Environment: real
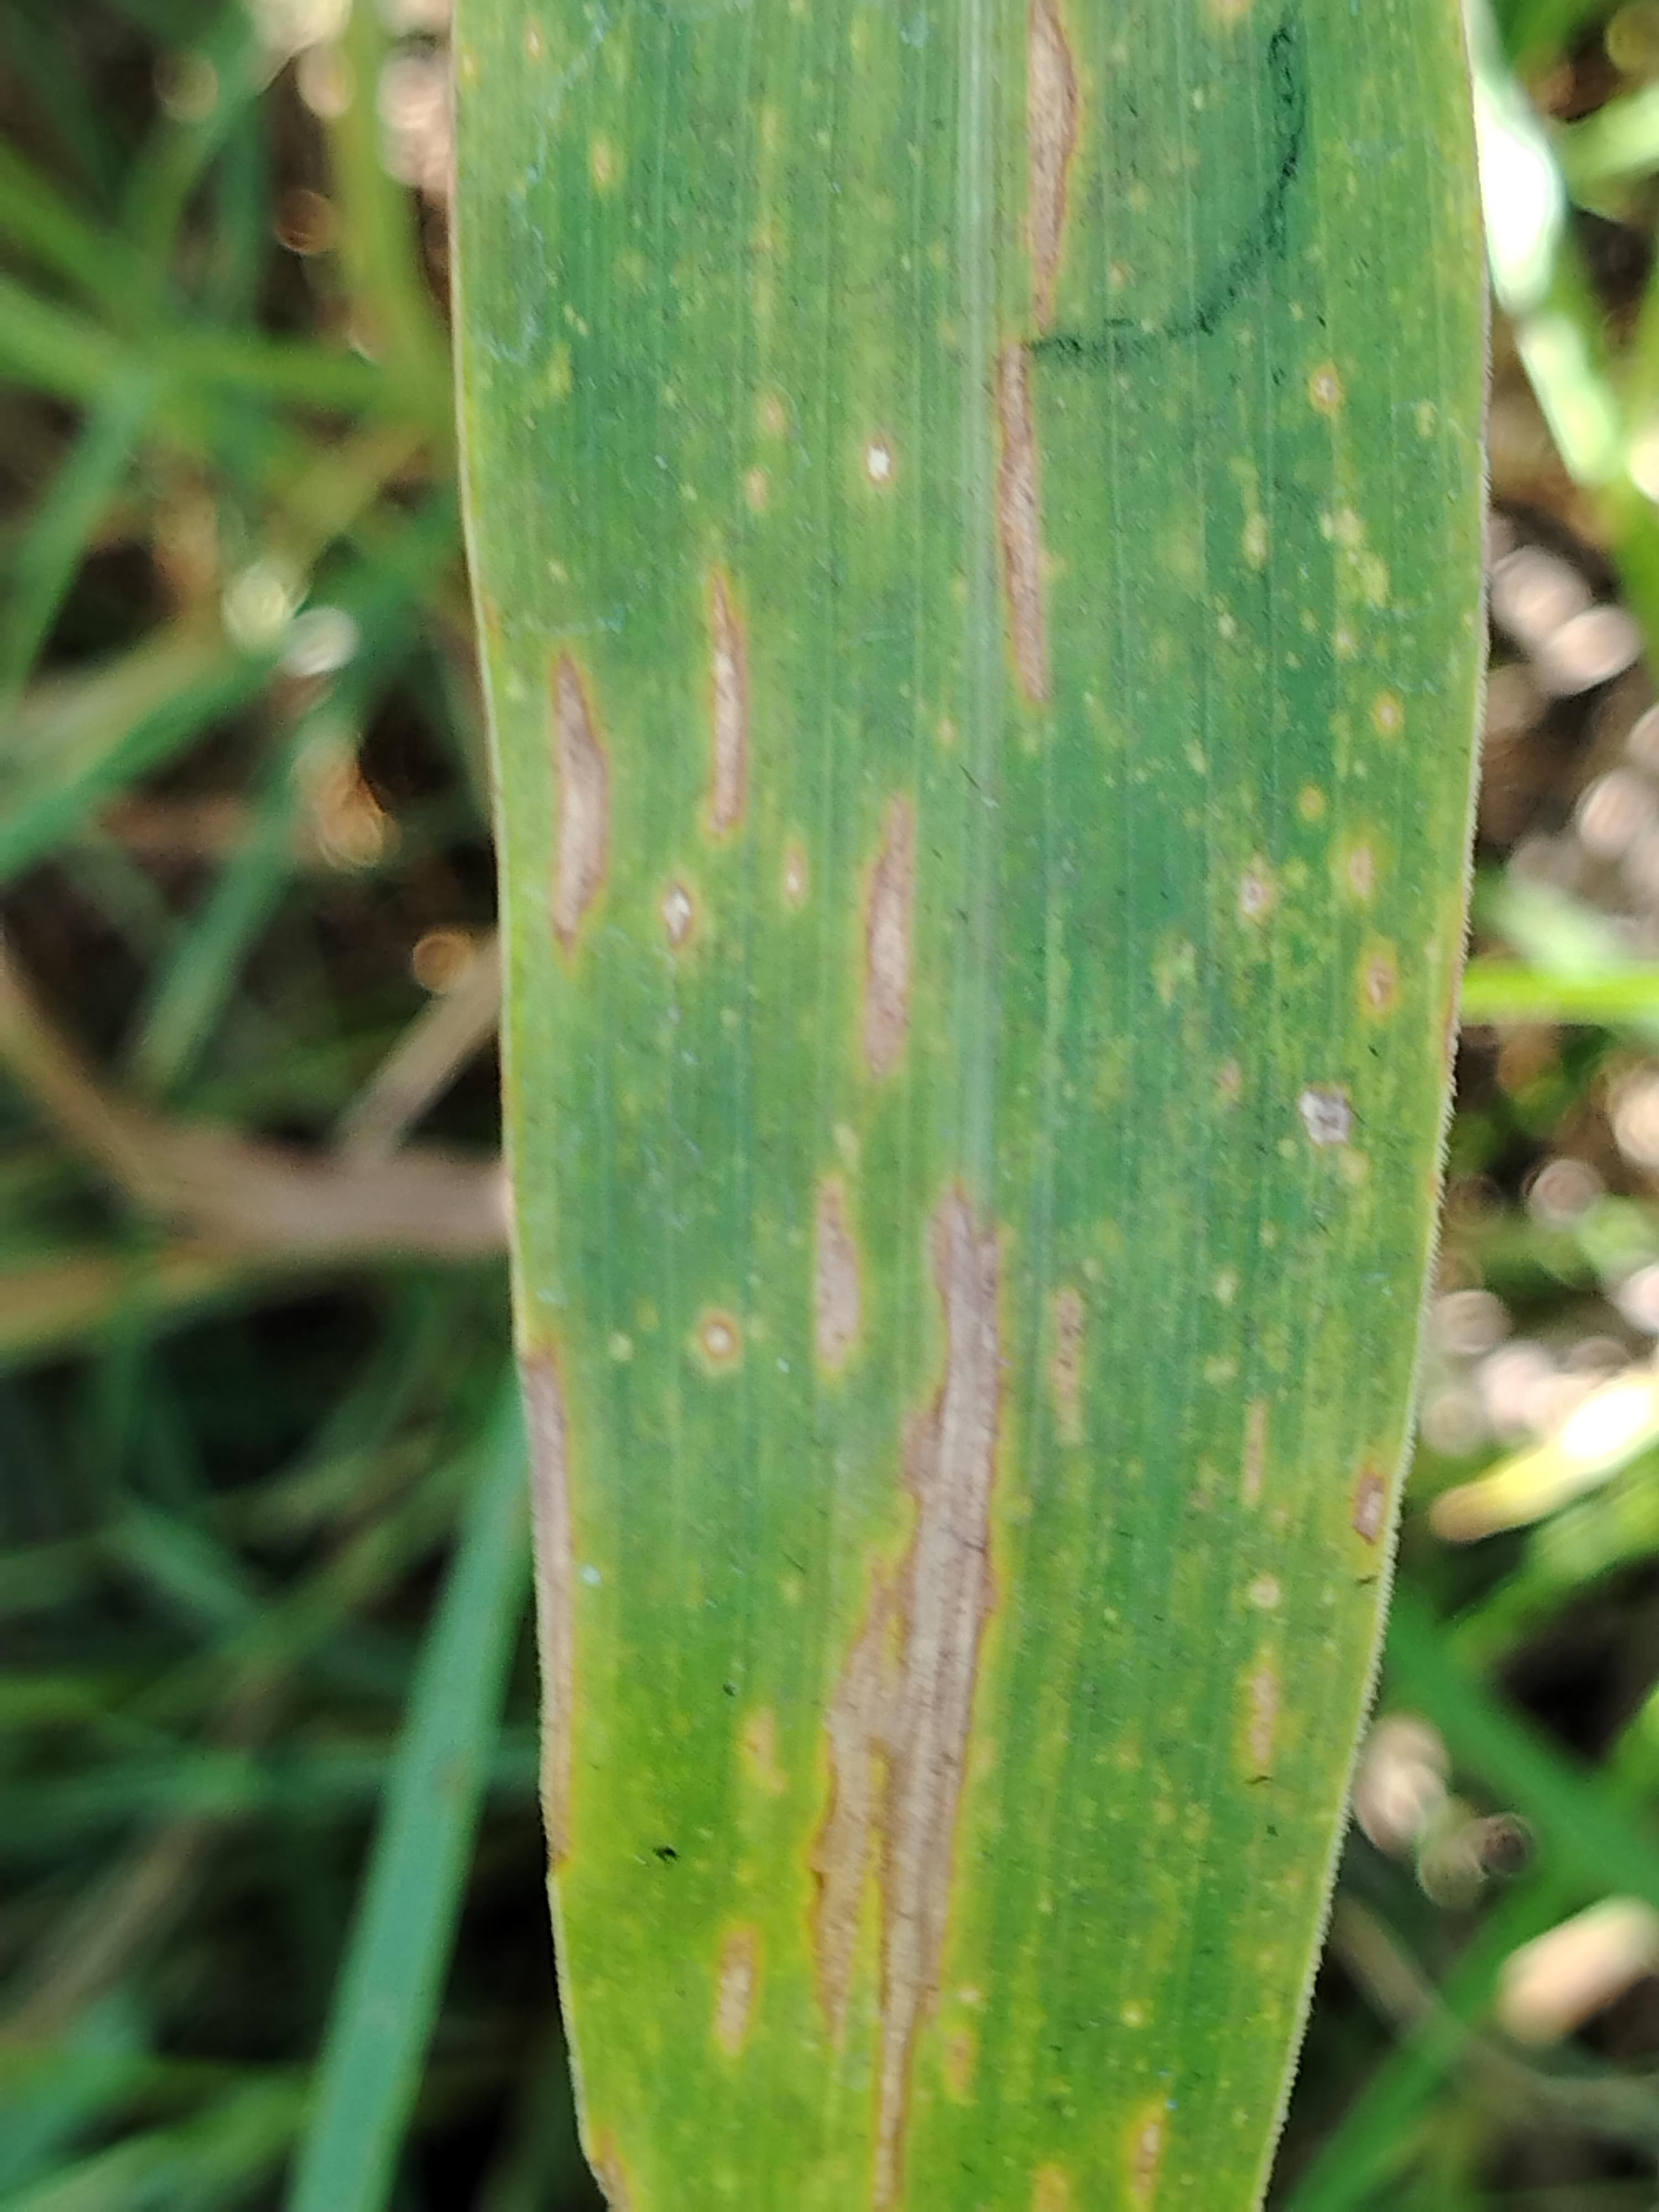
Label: gray_leaf_spot